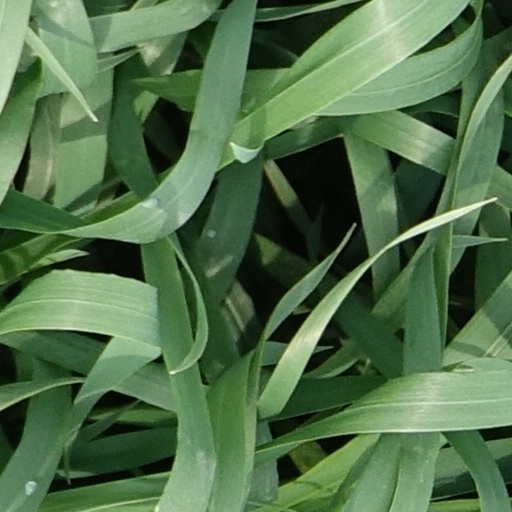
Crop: wheat